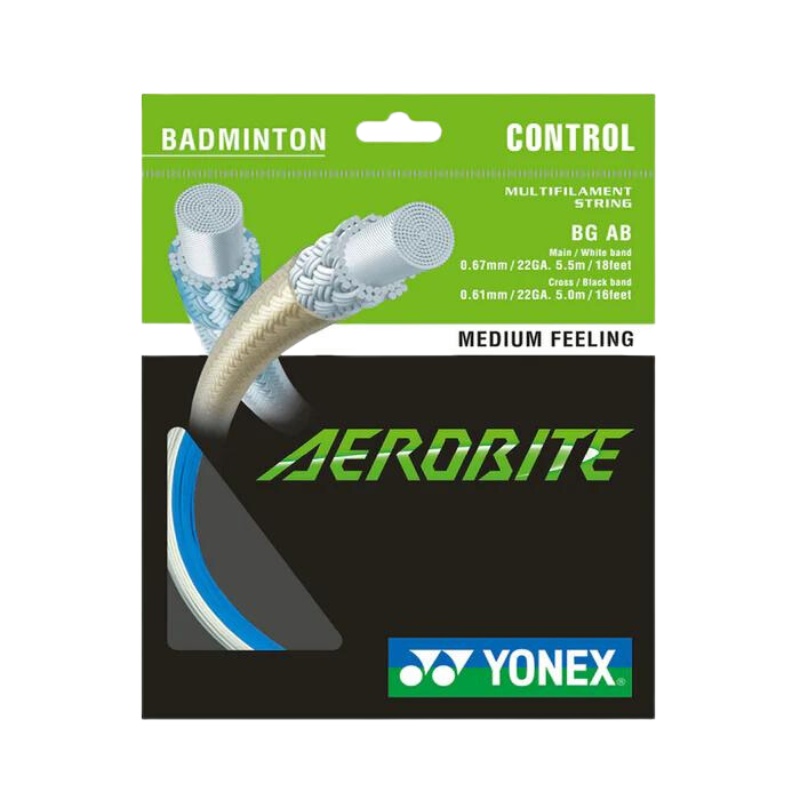
Yonex Aerobite String (10m Set) White/Blue
Yonex Aerobite Hybrid Badminton String: Power Meets Precision The Yonex Aerobite Hybrid Badminton String revolutionizes the way you play, delivering a unique combination of power, control, and spin . Engineered with hybrid string technology , the Aerobite caters to the demands of modern badminton players, offering an unparalleled playing experience that enhances every aspect of your game. Key Features 1. Hybrid String Technology What It Is: Combines two distinct string types for the mains and crosses. Benefits: Mains offer power and durability , while crosses enhance control and feel . Balances power and precision for a versatile playing style. 2. Enhanced Power and Control What It Is: High-modulus polyurethane (PU) mains paired with thinner, softer cross strings. Benefits: Execute explosive smashes and precise drop shots with ease. Allows for fluid transitions between aggressive and tactical gameplay. 3. Superior Bite for Increased Spin What It Is: Textured main string for better shuttlecock grip. Benefits: Generates sharp angles and increased spin, enabling deceptive shots . Adds a tactical advantage with greater shot variety. 4. Optimal Tension Stability What It Is: Advanced materials ensure long-lasting performance. Benefits: Maintains tension over time for consistent playability . Reduces the need for frequent restringing, saving time and effort. 5. Distinctive Two-Tone Aesthetic What It Is: White mains paired with blue crosses for a striking visual appeal. Benefits: Reflects the advanced hybrid technology. Adds a stylish, professional look to your racket. 6. Versatility for Different Playing Styles What It Is: Adaptable to both aggressive and control-oriented play. Benefits: Enhances natural strengths, whether you rely on power or finesse. Suitable for singles and doubles players seeking dynamic performance. Technical Specifications Color: Mains: White | Crosses: Blue Length: 10 meters (enough for one racket stringing) String Thickness: Mains: 0.67mm | Crosses: 0.61mm Material: Multifilament structures with: High-Intensity Nylon High Polymer Braided Nylon Polyurethane Coating Who Is It For? The Yonex Aerobite is ideal for: Aggressive Players: Rely on powerful smashes and fast-paced gameplay. Control Enthusiasts: Seek precise shot placement and finesse at the net. Spin Strategists: Use spin to create sharp angles and deceptive shots. All Skill Levels: Adaptable design makes it perfect for intermediate to professional players. Why Choose Yonex Aerobite? Innovative Design: Yonex’s first-ever hybrid string is a testament to innovation and excellence. Balanced Performance: Delivers power, control, and spin in one comprehensive package. Durable and Reliable: Maintains tension and performance over time, even under intense use. Aesthetic Appeal: Stylish two-tone color scheme enhances your racket’s visual appeal. Versatile Playability: Enhances various playing styles, making it suitable for diverse strategies. Conclusion The Yonex Aerobite Hybrid Badminton String isn’t just a string—it’s a game-changer that elevates your performance. Its hybrid construction , advanced materials, and exceptional versatility make it a must-have for players aiming to dominate the court with power, precision, and spin . Step up your game with Yonex Aerobite. Redefine your play, unleash your potential, and make every shot count. Bulk buyer? Pro Stringer? Want cheaper prices? Join the Central Sports Partnership Programme today and experience the thrill of top-quality sports gear without the hefty price tag! As a member, you'll enjoy exclusive discounts on everything from premium strings and rackets to state-of-the-art equipment and shuttlecocks. Our program offers unbeatable prices that ensure you're always equipped to win. Don't miss out on the opportunity to play your best while saving big—apply now and make the smart investment in your sporting future! Partnership Programme only available for Stringers, Club organisers and Coaches.
Brand: Yonex
Category: Sporting Goods > Outdoor Recreation > Outdoor Games > Badminton > Badminton Rackets & Sets > Badminton Rackets